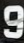
Number: 9